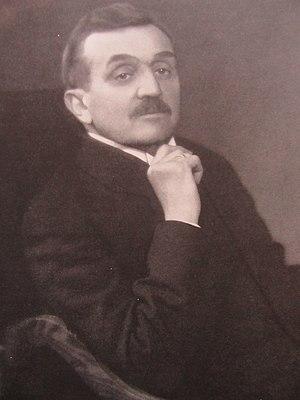
Photo de l'industriel belge
Jean Jadot est un ingénieur et industriel belge né le 2 août 1862 à On-lez-Jemelle et décédé à Bruxelles le 1ᵉʳ mars 1932. Il assuma la fonction de Gouverneur auprès de la Société générale de Belgique.